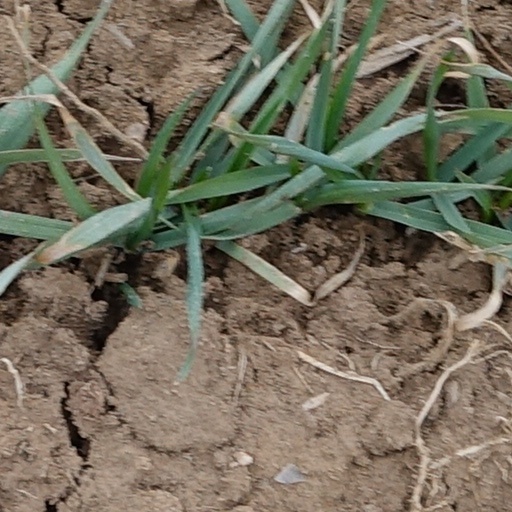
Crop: wheat